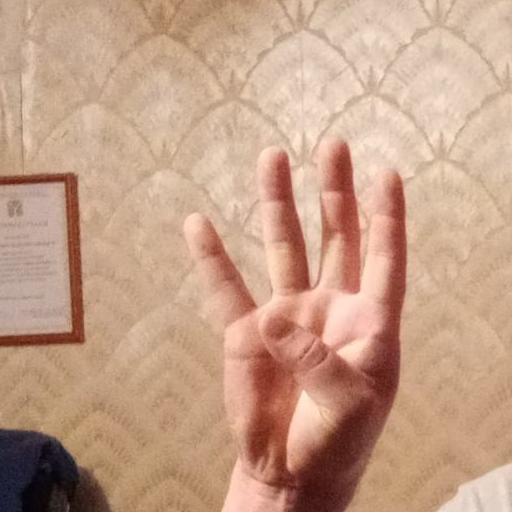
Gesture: four